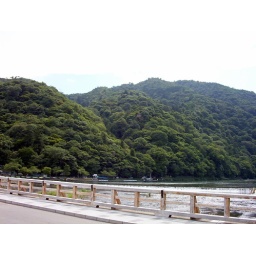
The mountain is covered in green trees, and the heat is nearly unbearable.